Ekaterina Rubleva

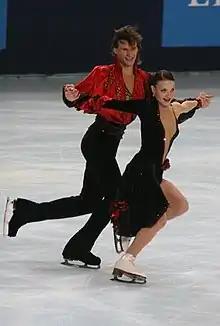
Rubleva and Shefer in 2008.

Ekaterina Borisovna Rubleva (born 10 October 1985) is a Russian former competitive ice dancer. With partner Ivan Shefer, she is the 2009 Cup of Russia bronze medalist, the 2004 Bofrost Cup bronze medalist, and a four-time Russian national medalist (2008, 2009 silver; 2007, 2010 bronze).